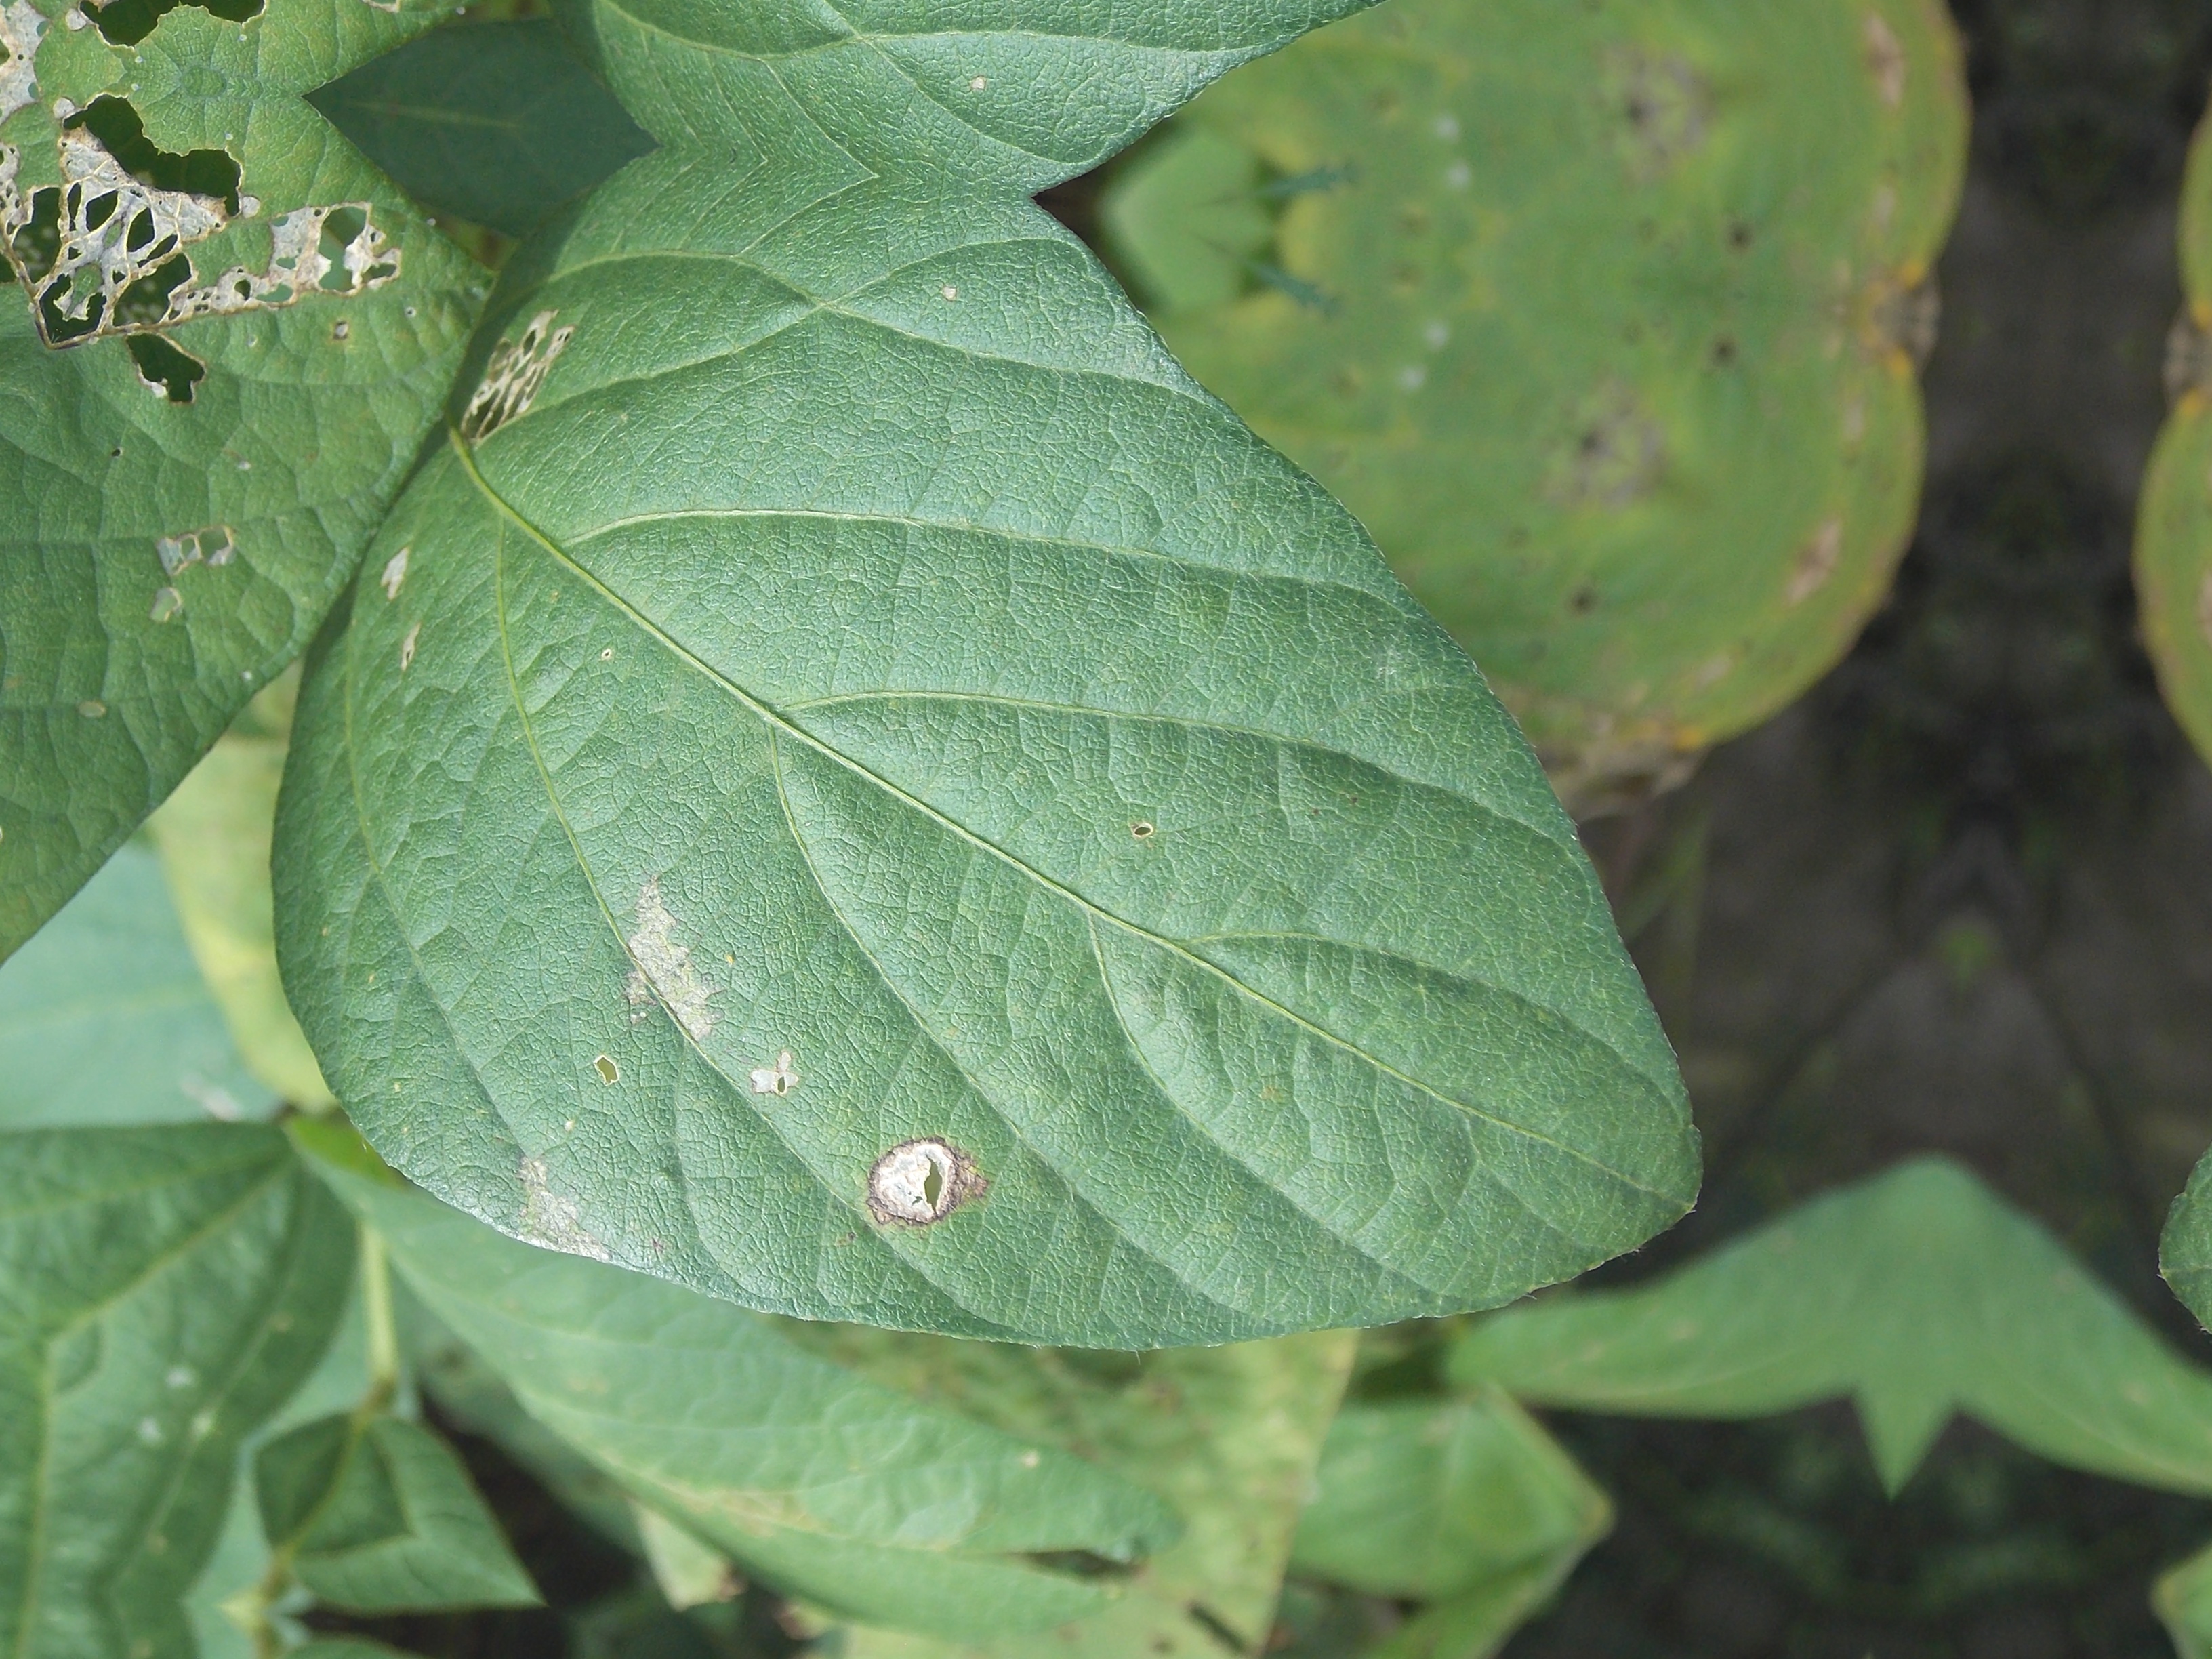
Label: Disease